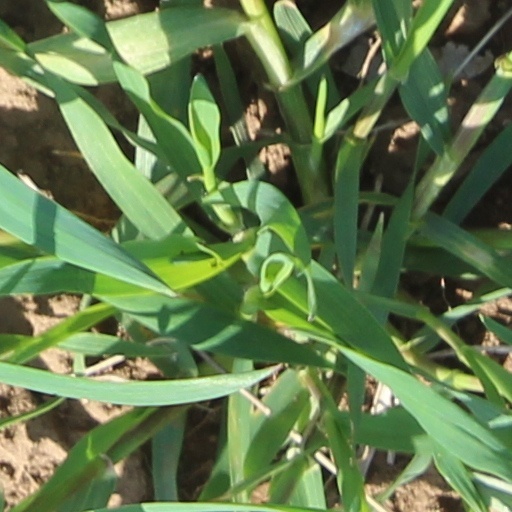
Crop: wheat